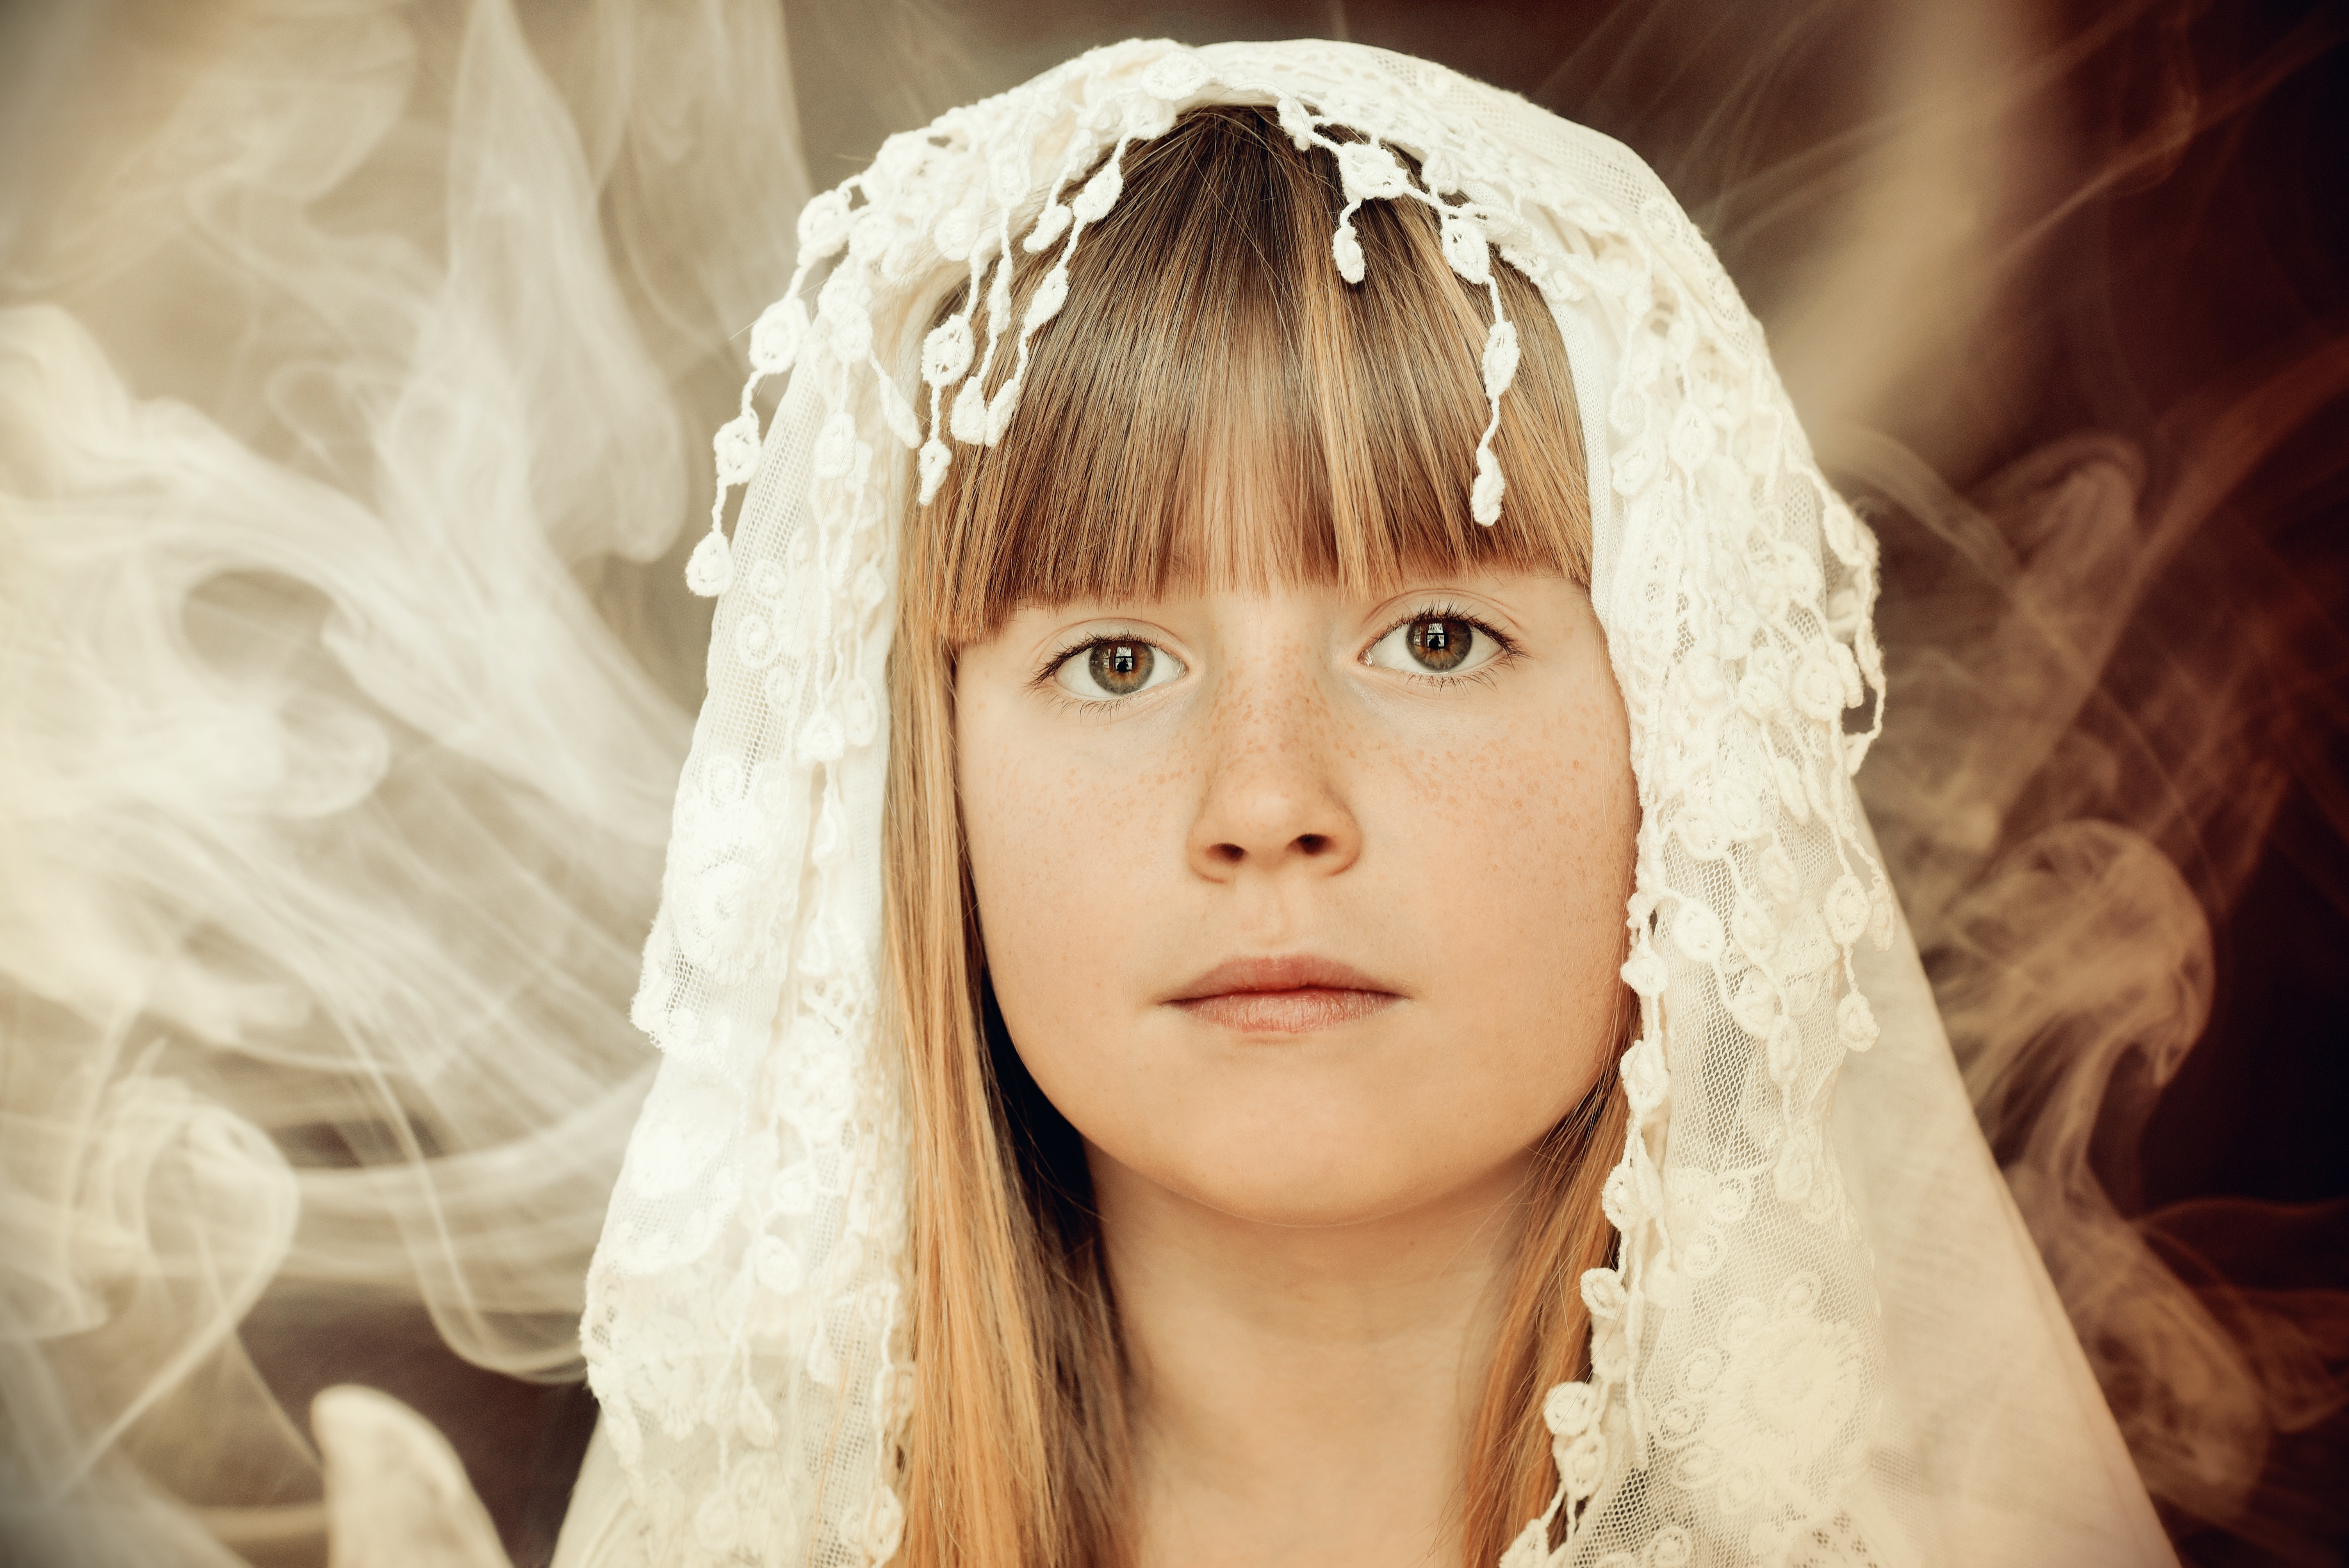
girl, woman, hair, photography, smoke, portrait, model, wedding, wedding dress, bride, hairstyle, long hair, face, ceremony, dress, photograph, beauty, blond, headwear, veil, retro look, bridal veil, portrait photography, bridal clothing, bridal accessory